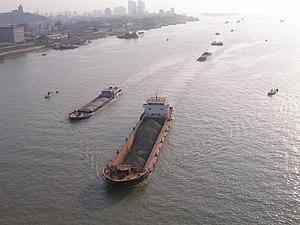
La géographie de la Chine est à la fois marquée par des contraintes naturelles, une histoire ancienne, un système politique particulier et une récente ouverture sur le monde. La Chine est le troisième pays le plus vaste du monde. Avec plus de 5 000 km d’une frontière à l’autre, la Chine présente des paysages très variés. La moitié orientale du pays est composée de plaines fertiles, de montagnes, de déserts et de steppes. La moitié occidentale est occupée par des dépressions, des plateaux vallonnés et des massifs.